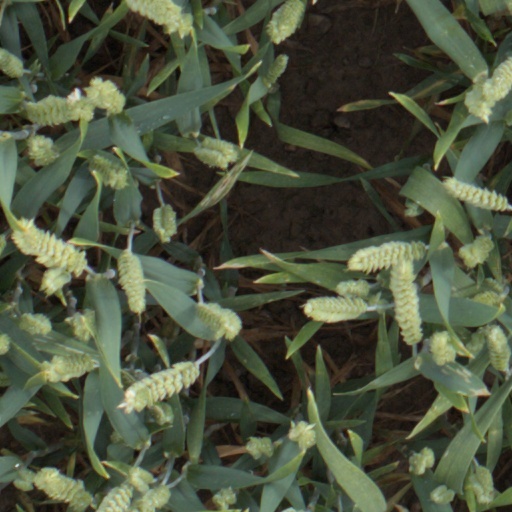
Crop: wheat